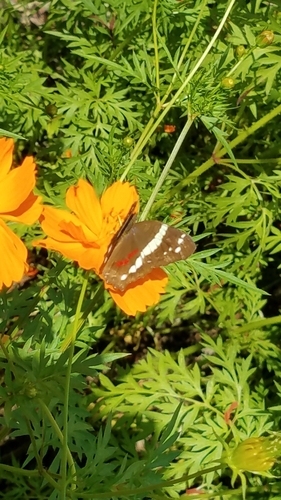
Scientific name: Anartia fatima
Common name: Banded peacock
Family: Nymphalidae
Order: Lepidoptera
Pollinator type: Primary pollinator
Habitat: Open areas and gardens
Geographic range: South America
Conservation status: Least Concern